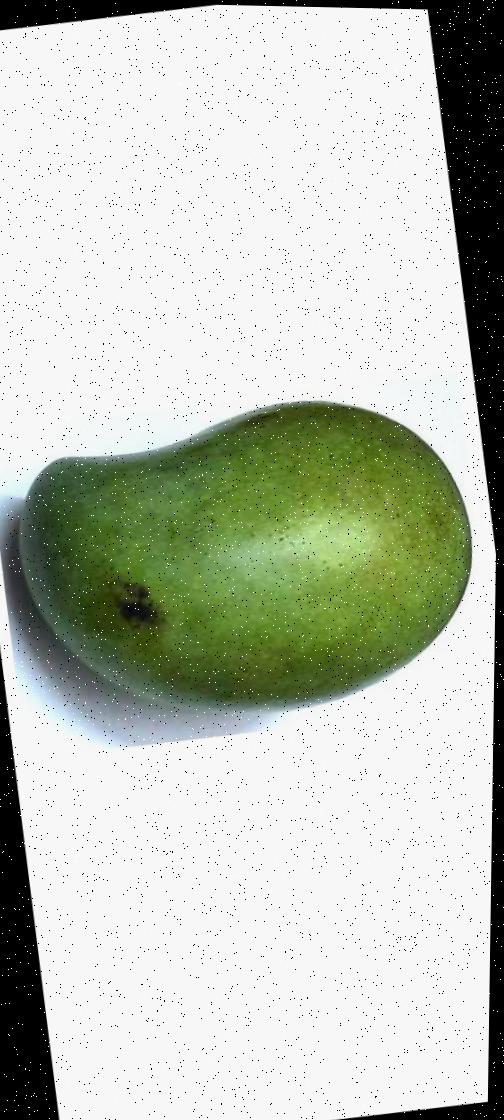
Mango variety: Rupali